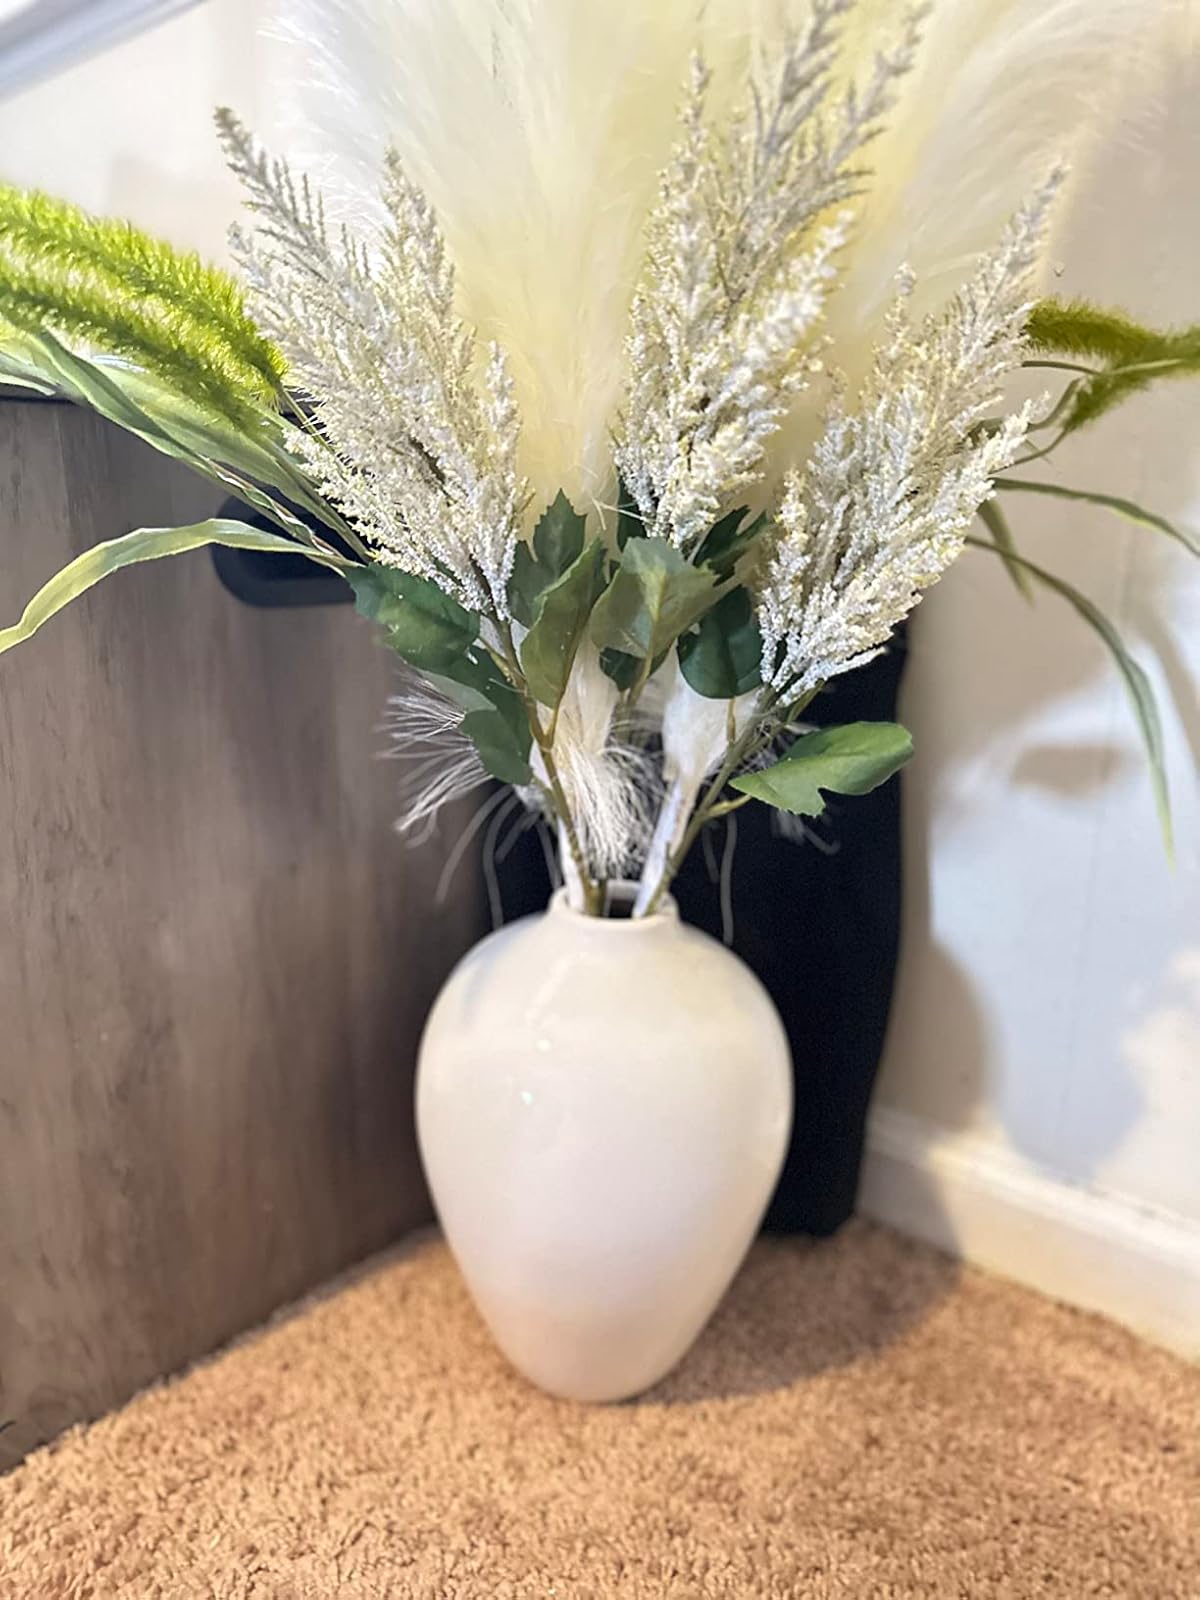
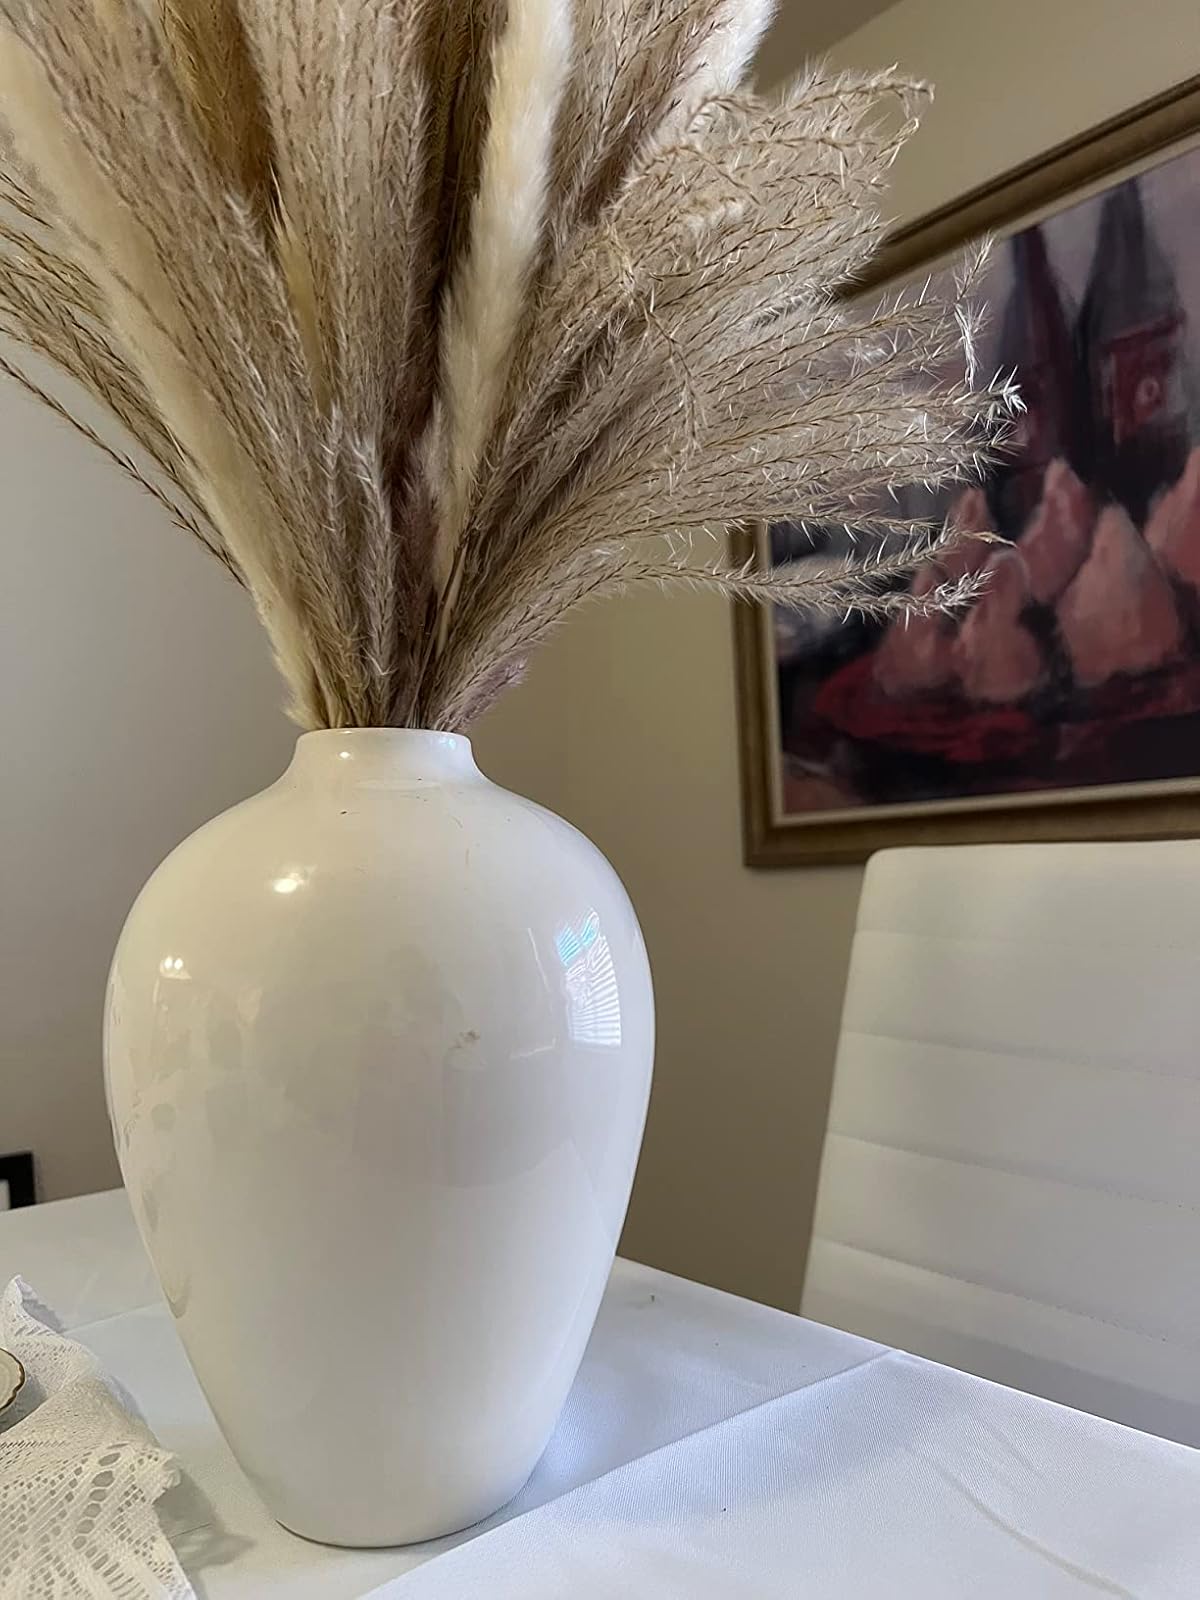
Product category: vase
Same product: yes